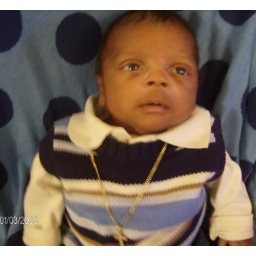
My God son looking too cute. He's such an adorable gentleman. He lves talking to me over the phone